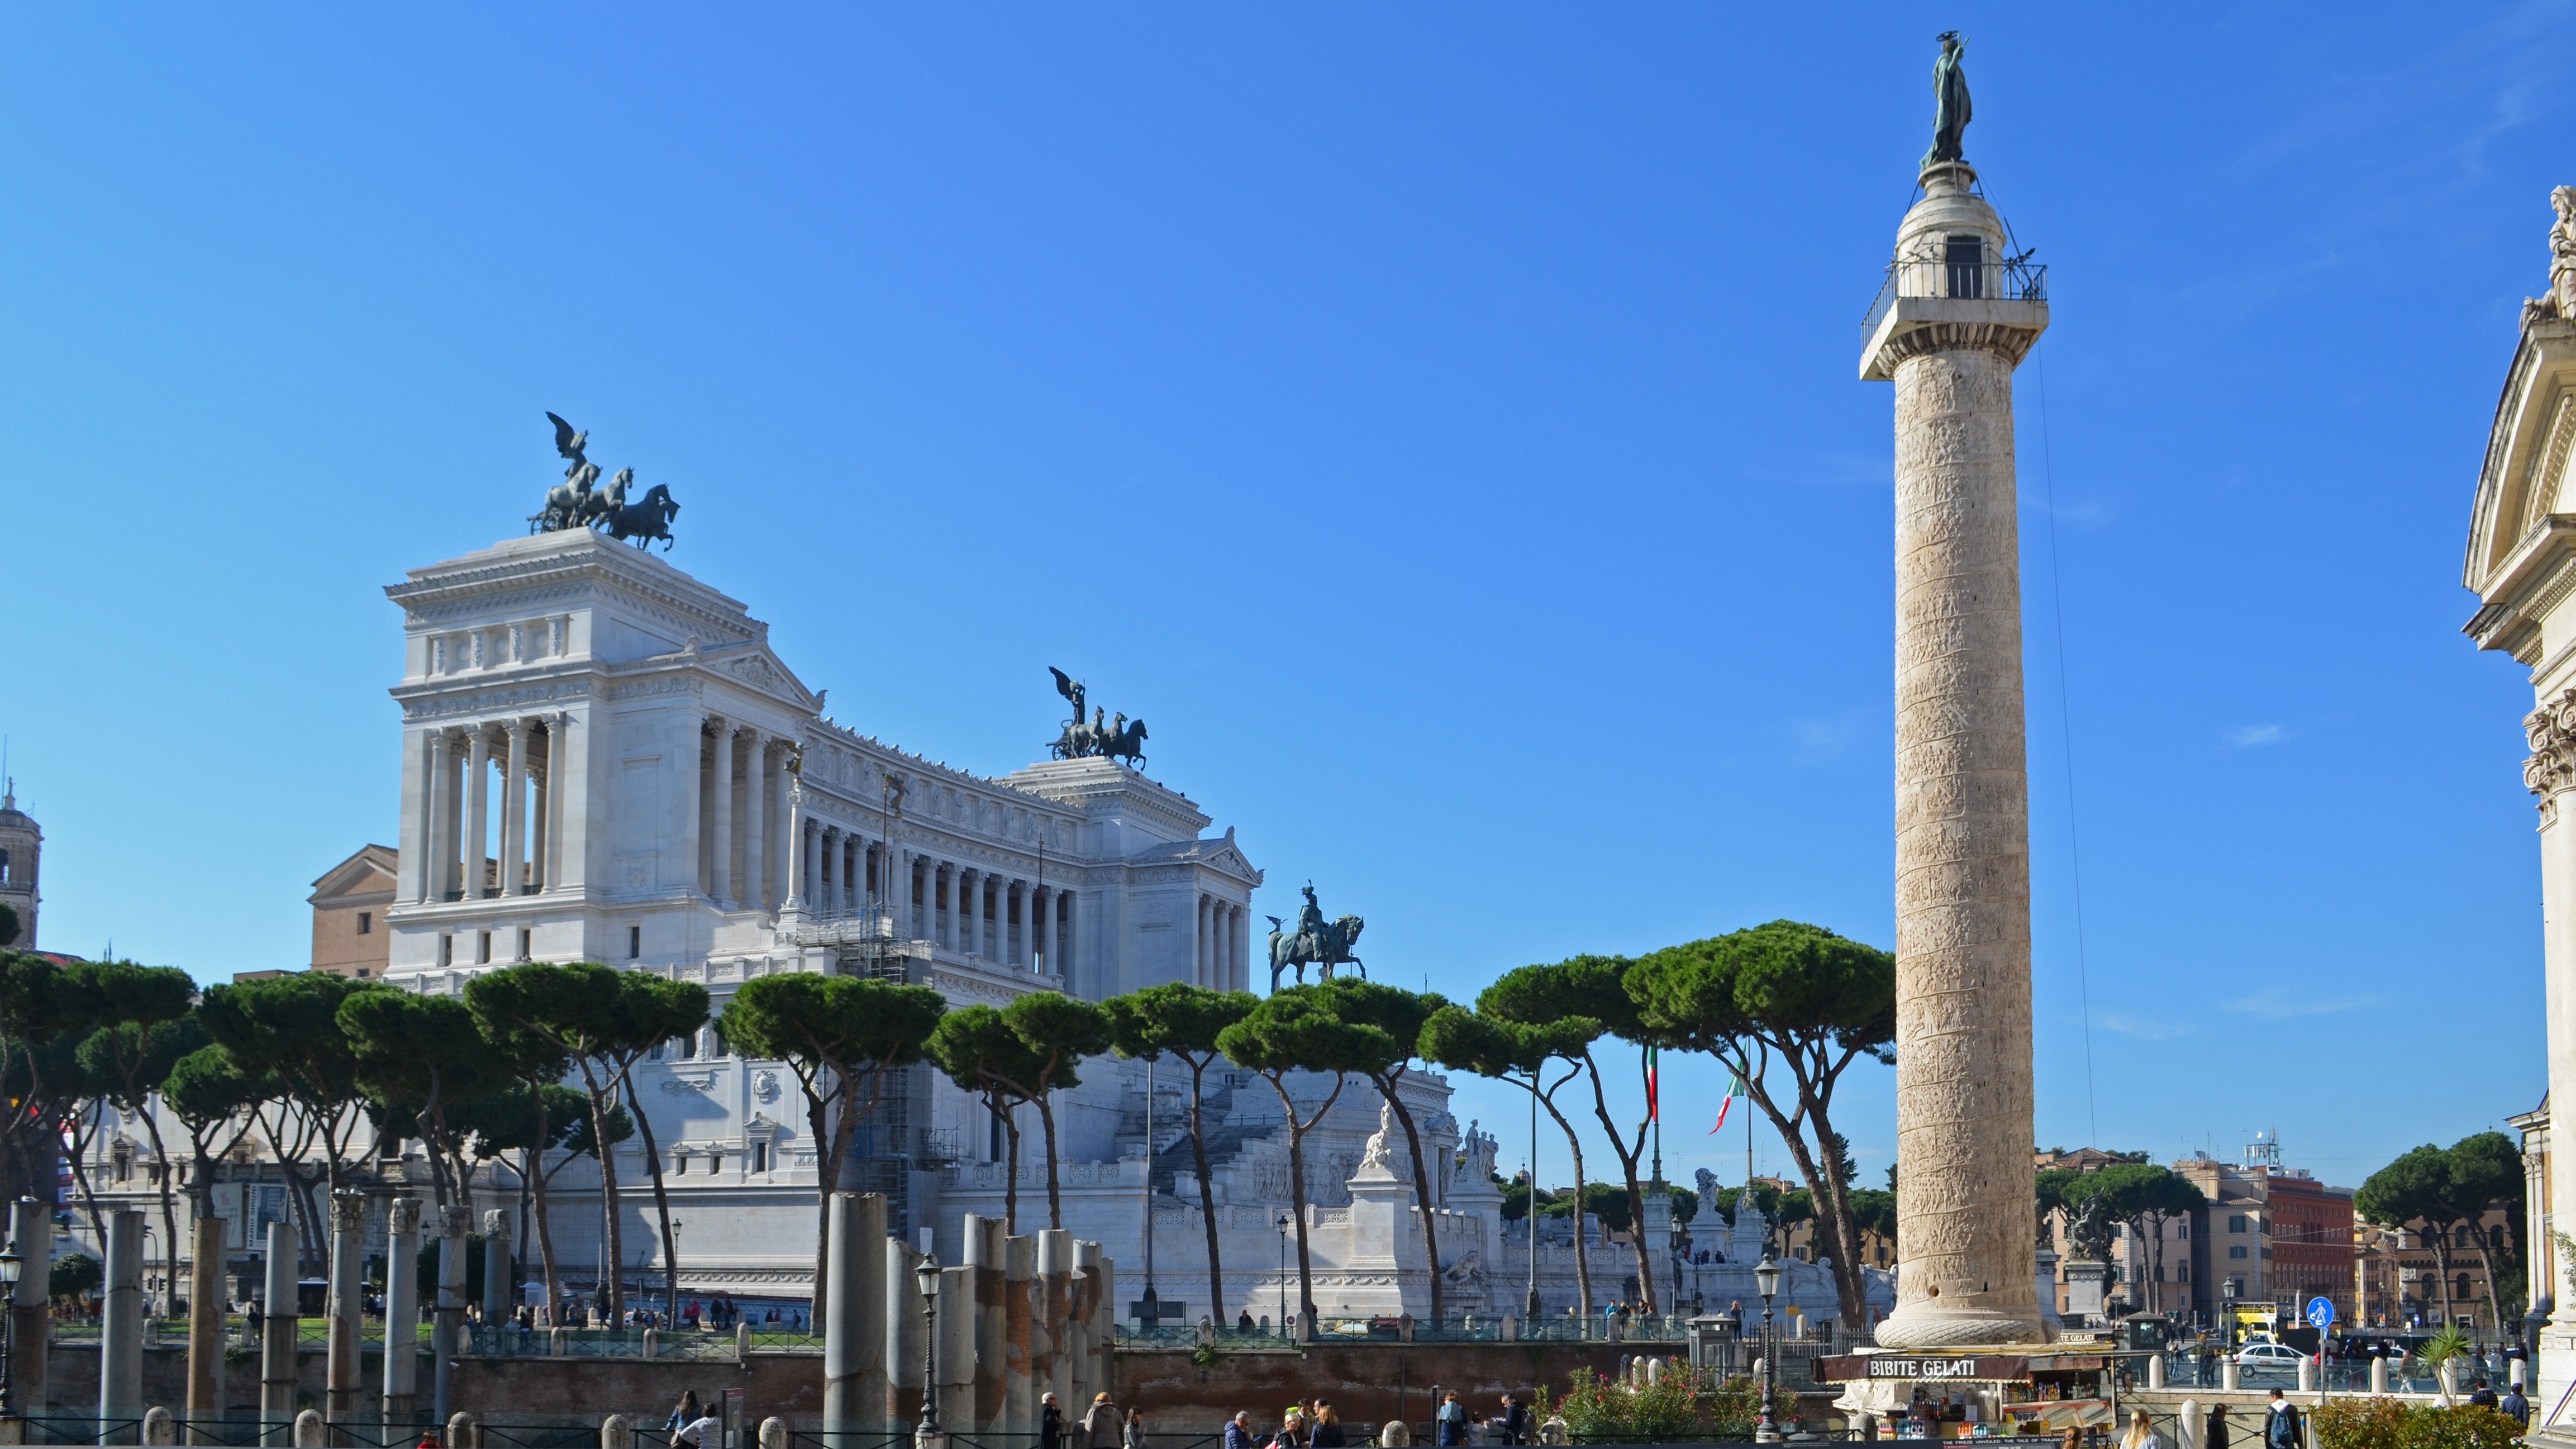
town, city, skyscraper, monument, cityscape, downtown, pillar, tower, plaza, landmark, italy, tourism, place of worship, rome, spire, roman, town square, romans, metropolis, ancient rome, piazza del popolo, human settlement